Kenshiro Matsunami

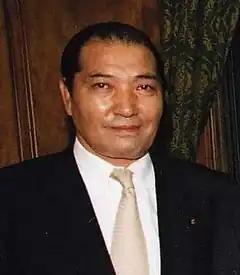
Matsunami in 2006

is a retired Japanese politician of the Liberal Democratic Party, who served as a member of the House of Representatives in the Diet (national legislature). A native of Izumisano, Osaka, he attended Nippon Sport Science University, Eastern Michigan University and Nihon University. He was elected to the House of Representatives for the first time in 1996 as a member of the New Frontier Party. After losing his seat in 2003, he was re-elected in 2005 and served until 2009 as a member of the LDP.